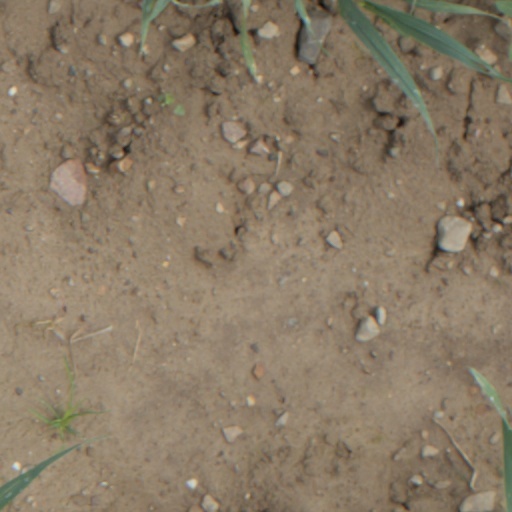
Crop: wheat